Swains Island

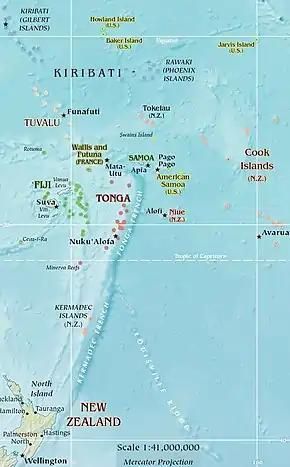
Swains Island lies between the Samoan islands and Tokelau (upper center)

Throughout the 1840s and 1850s, Swains Island was visited by whalers seeking fresh water. By the mid-1850s, a group of Fakaofoans had returned to the island, and the French copra workers had left.